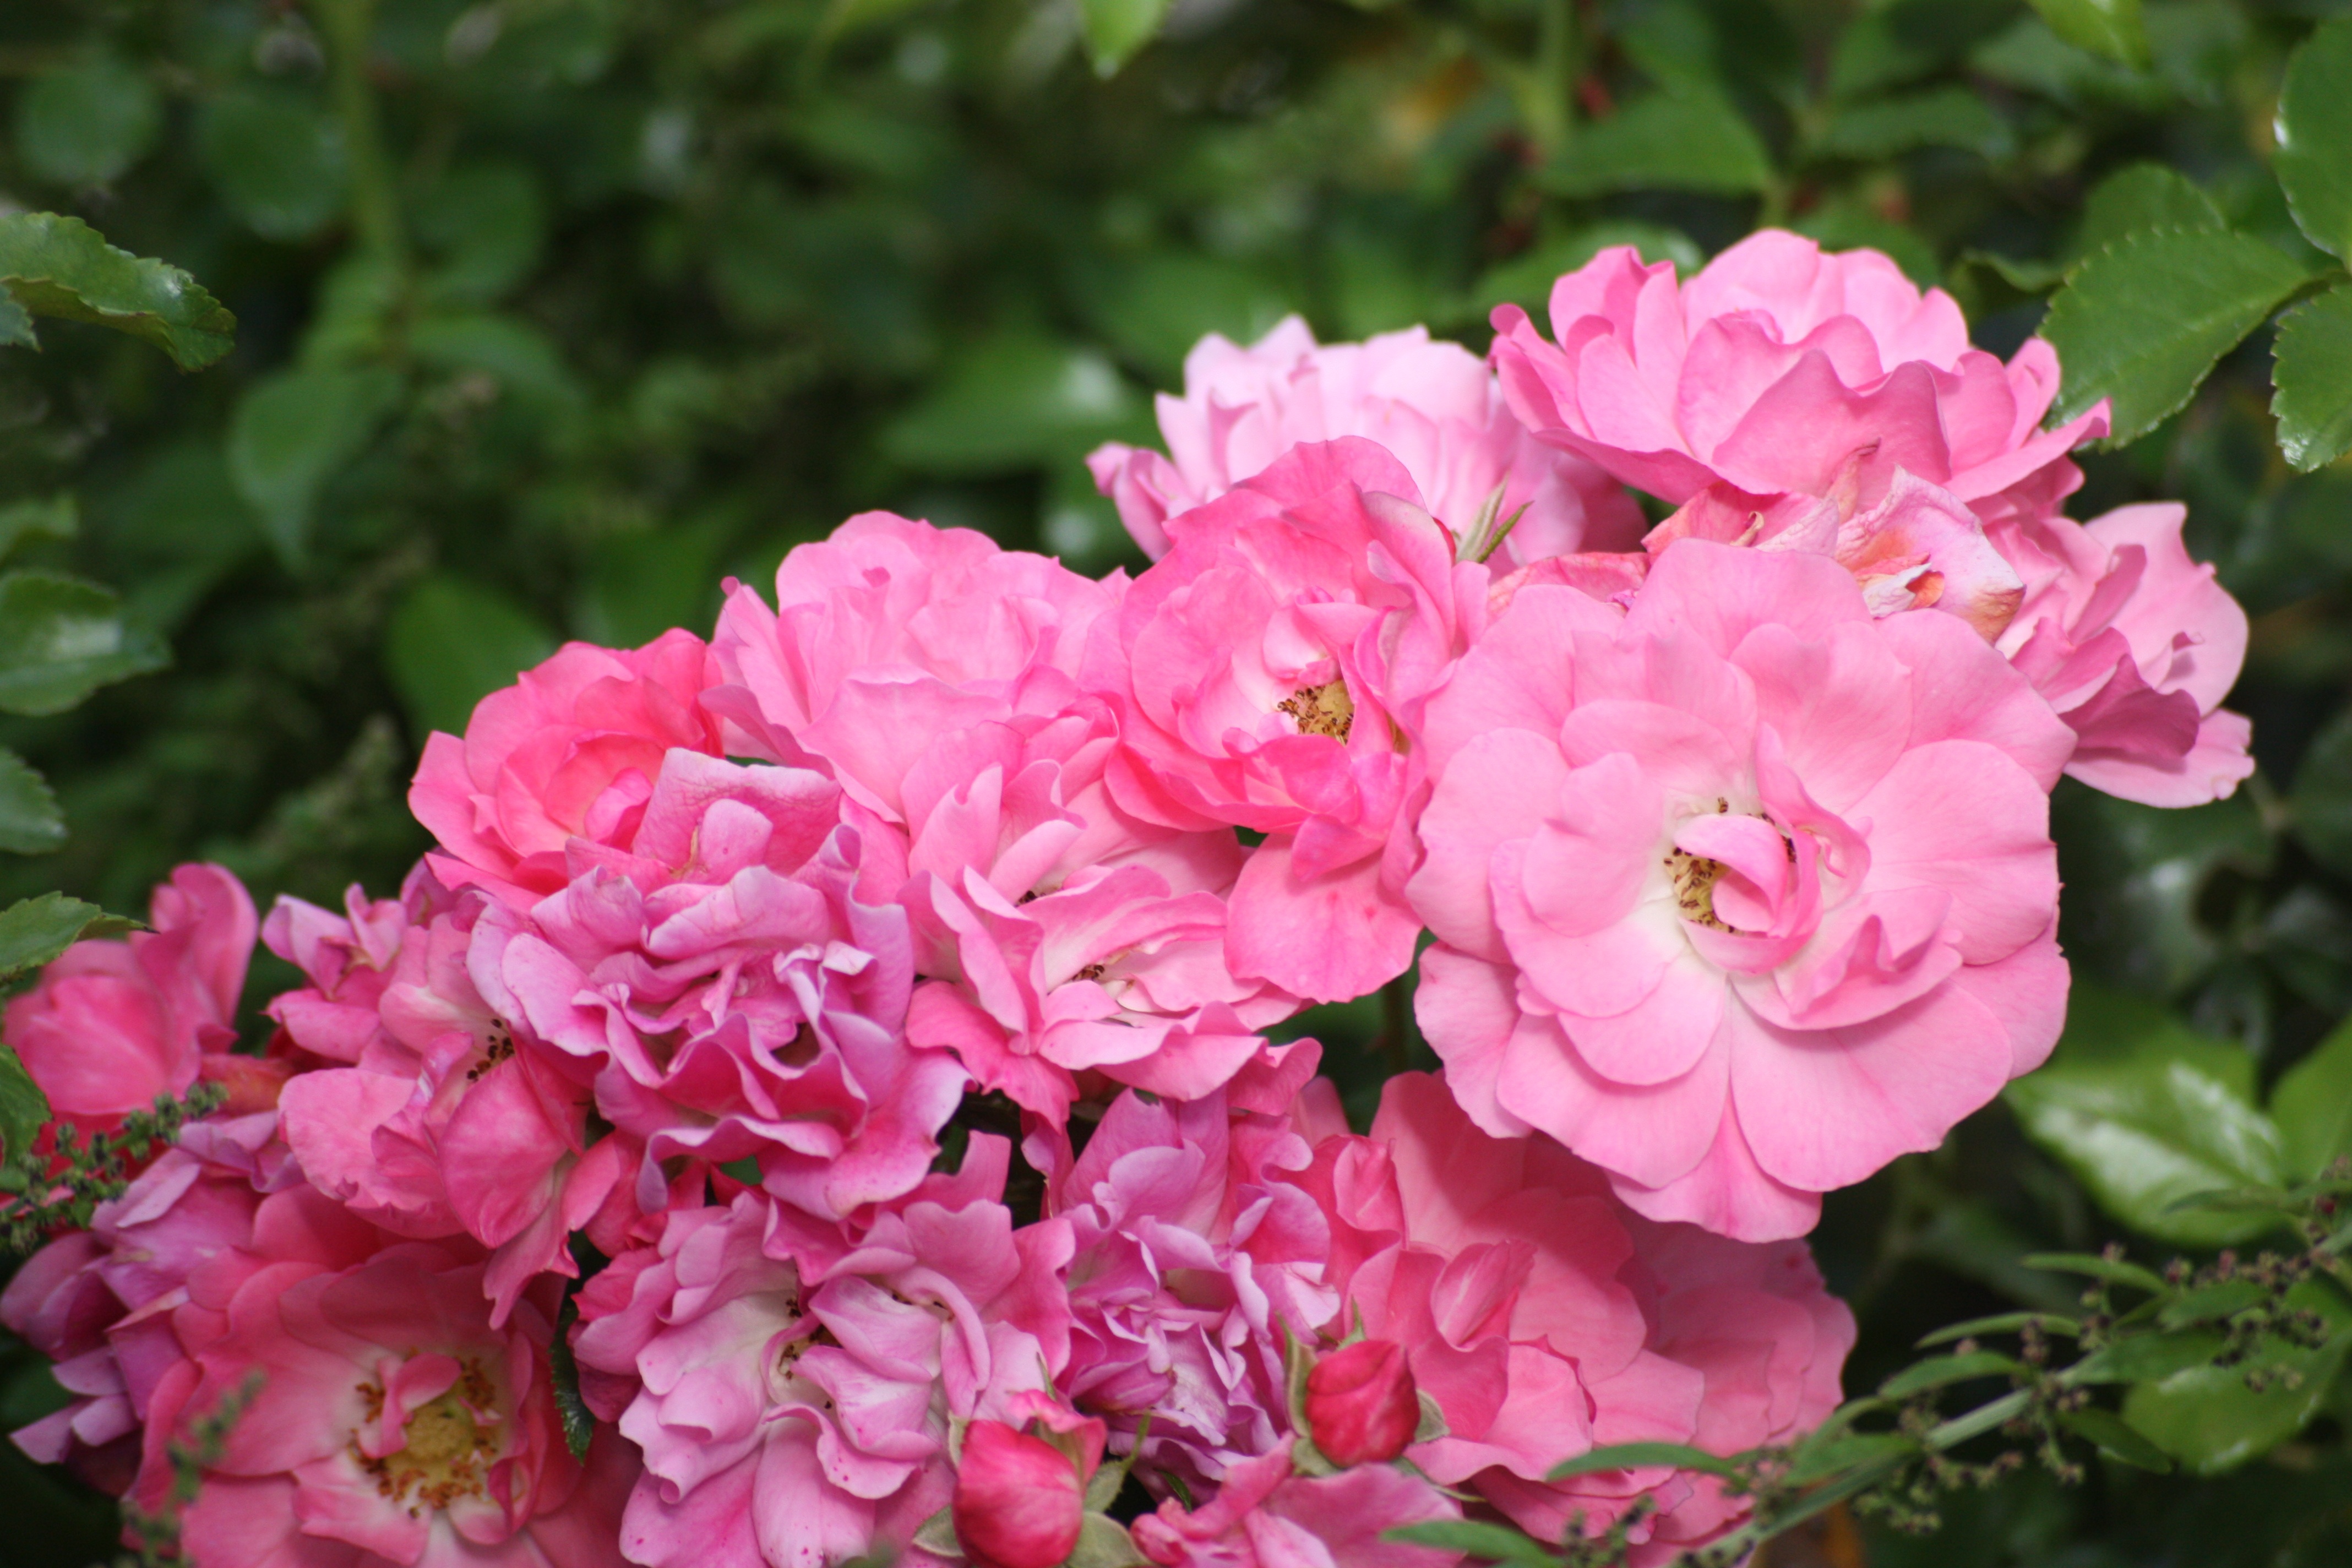
plant, fall, flower, petal, rose, pink, flowers, shrub, floribunda, flowering plant, garden roses, rose family, annual plant, woody plant, land plant, rosa centifolia, rose order, advanced roses